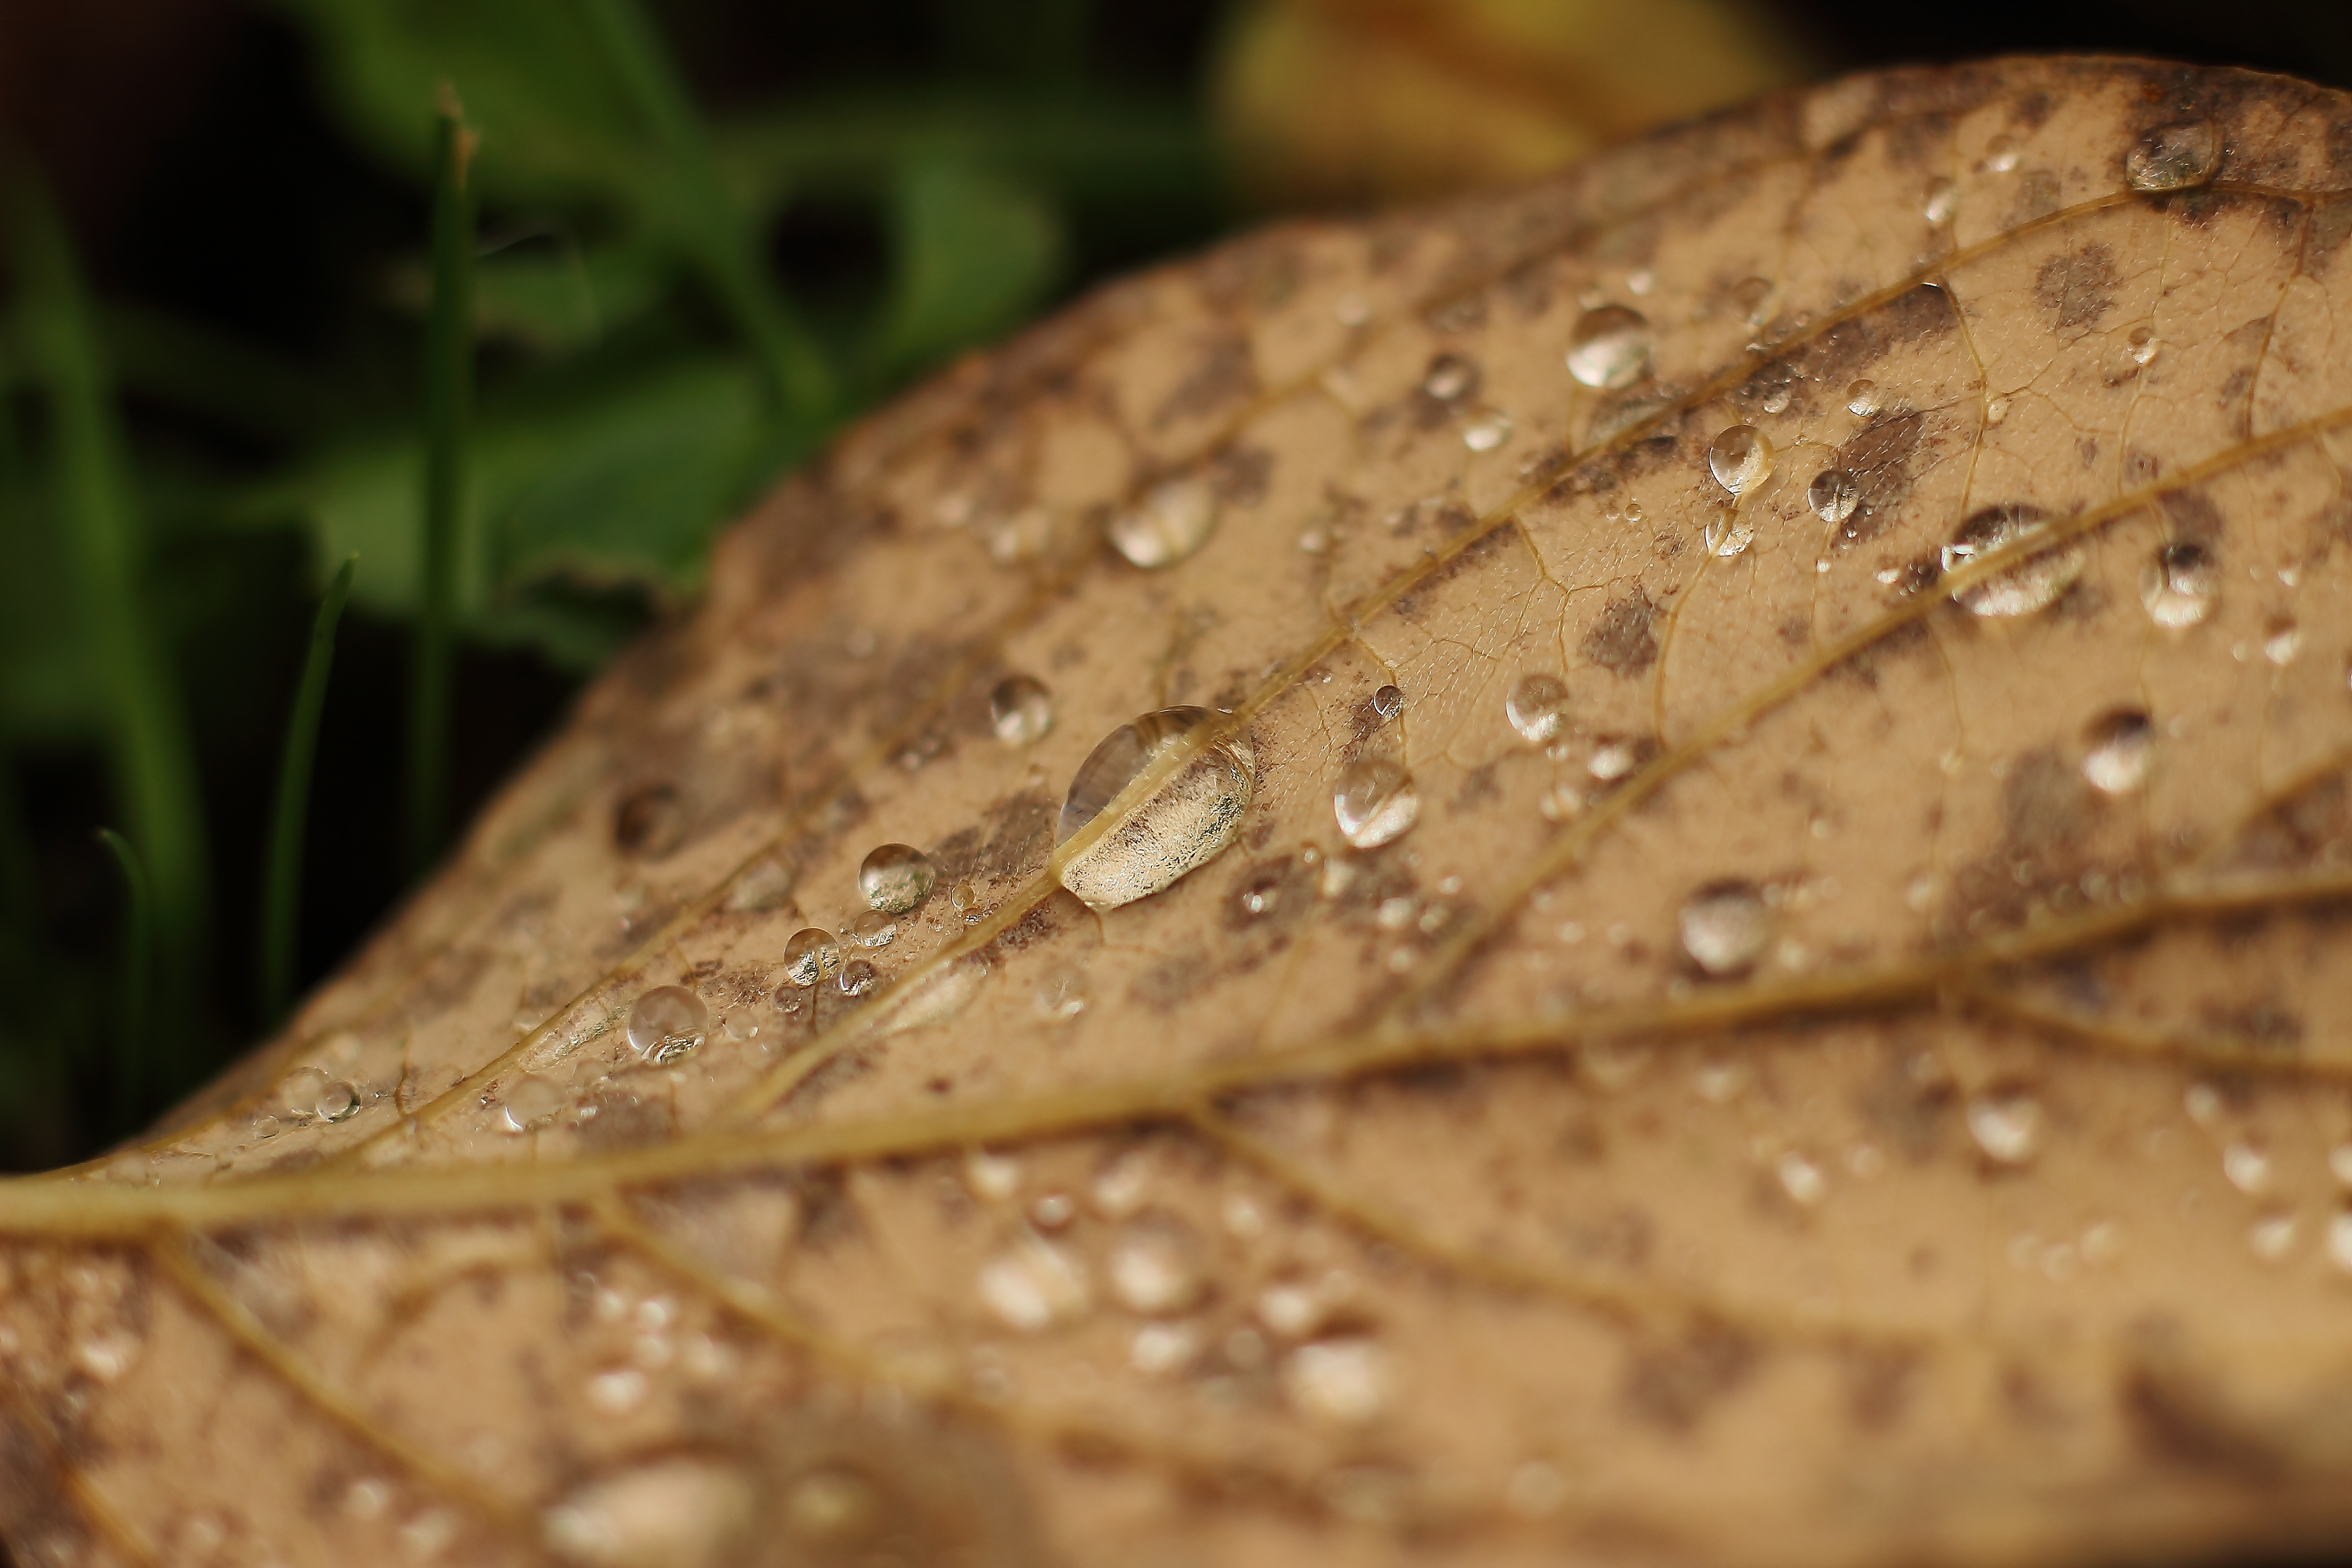
plant, rain, leaf, raindrop, wet, food, close up, leaves, rainy, drop of water, macro photography, grass family